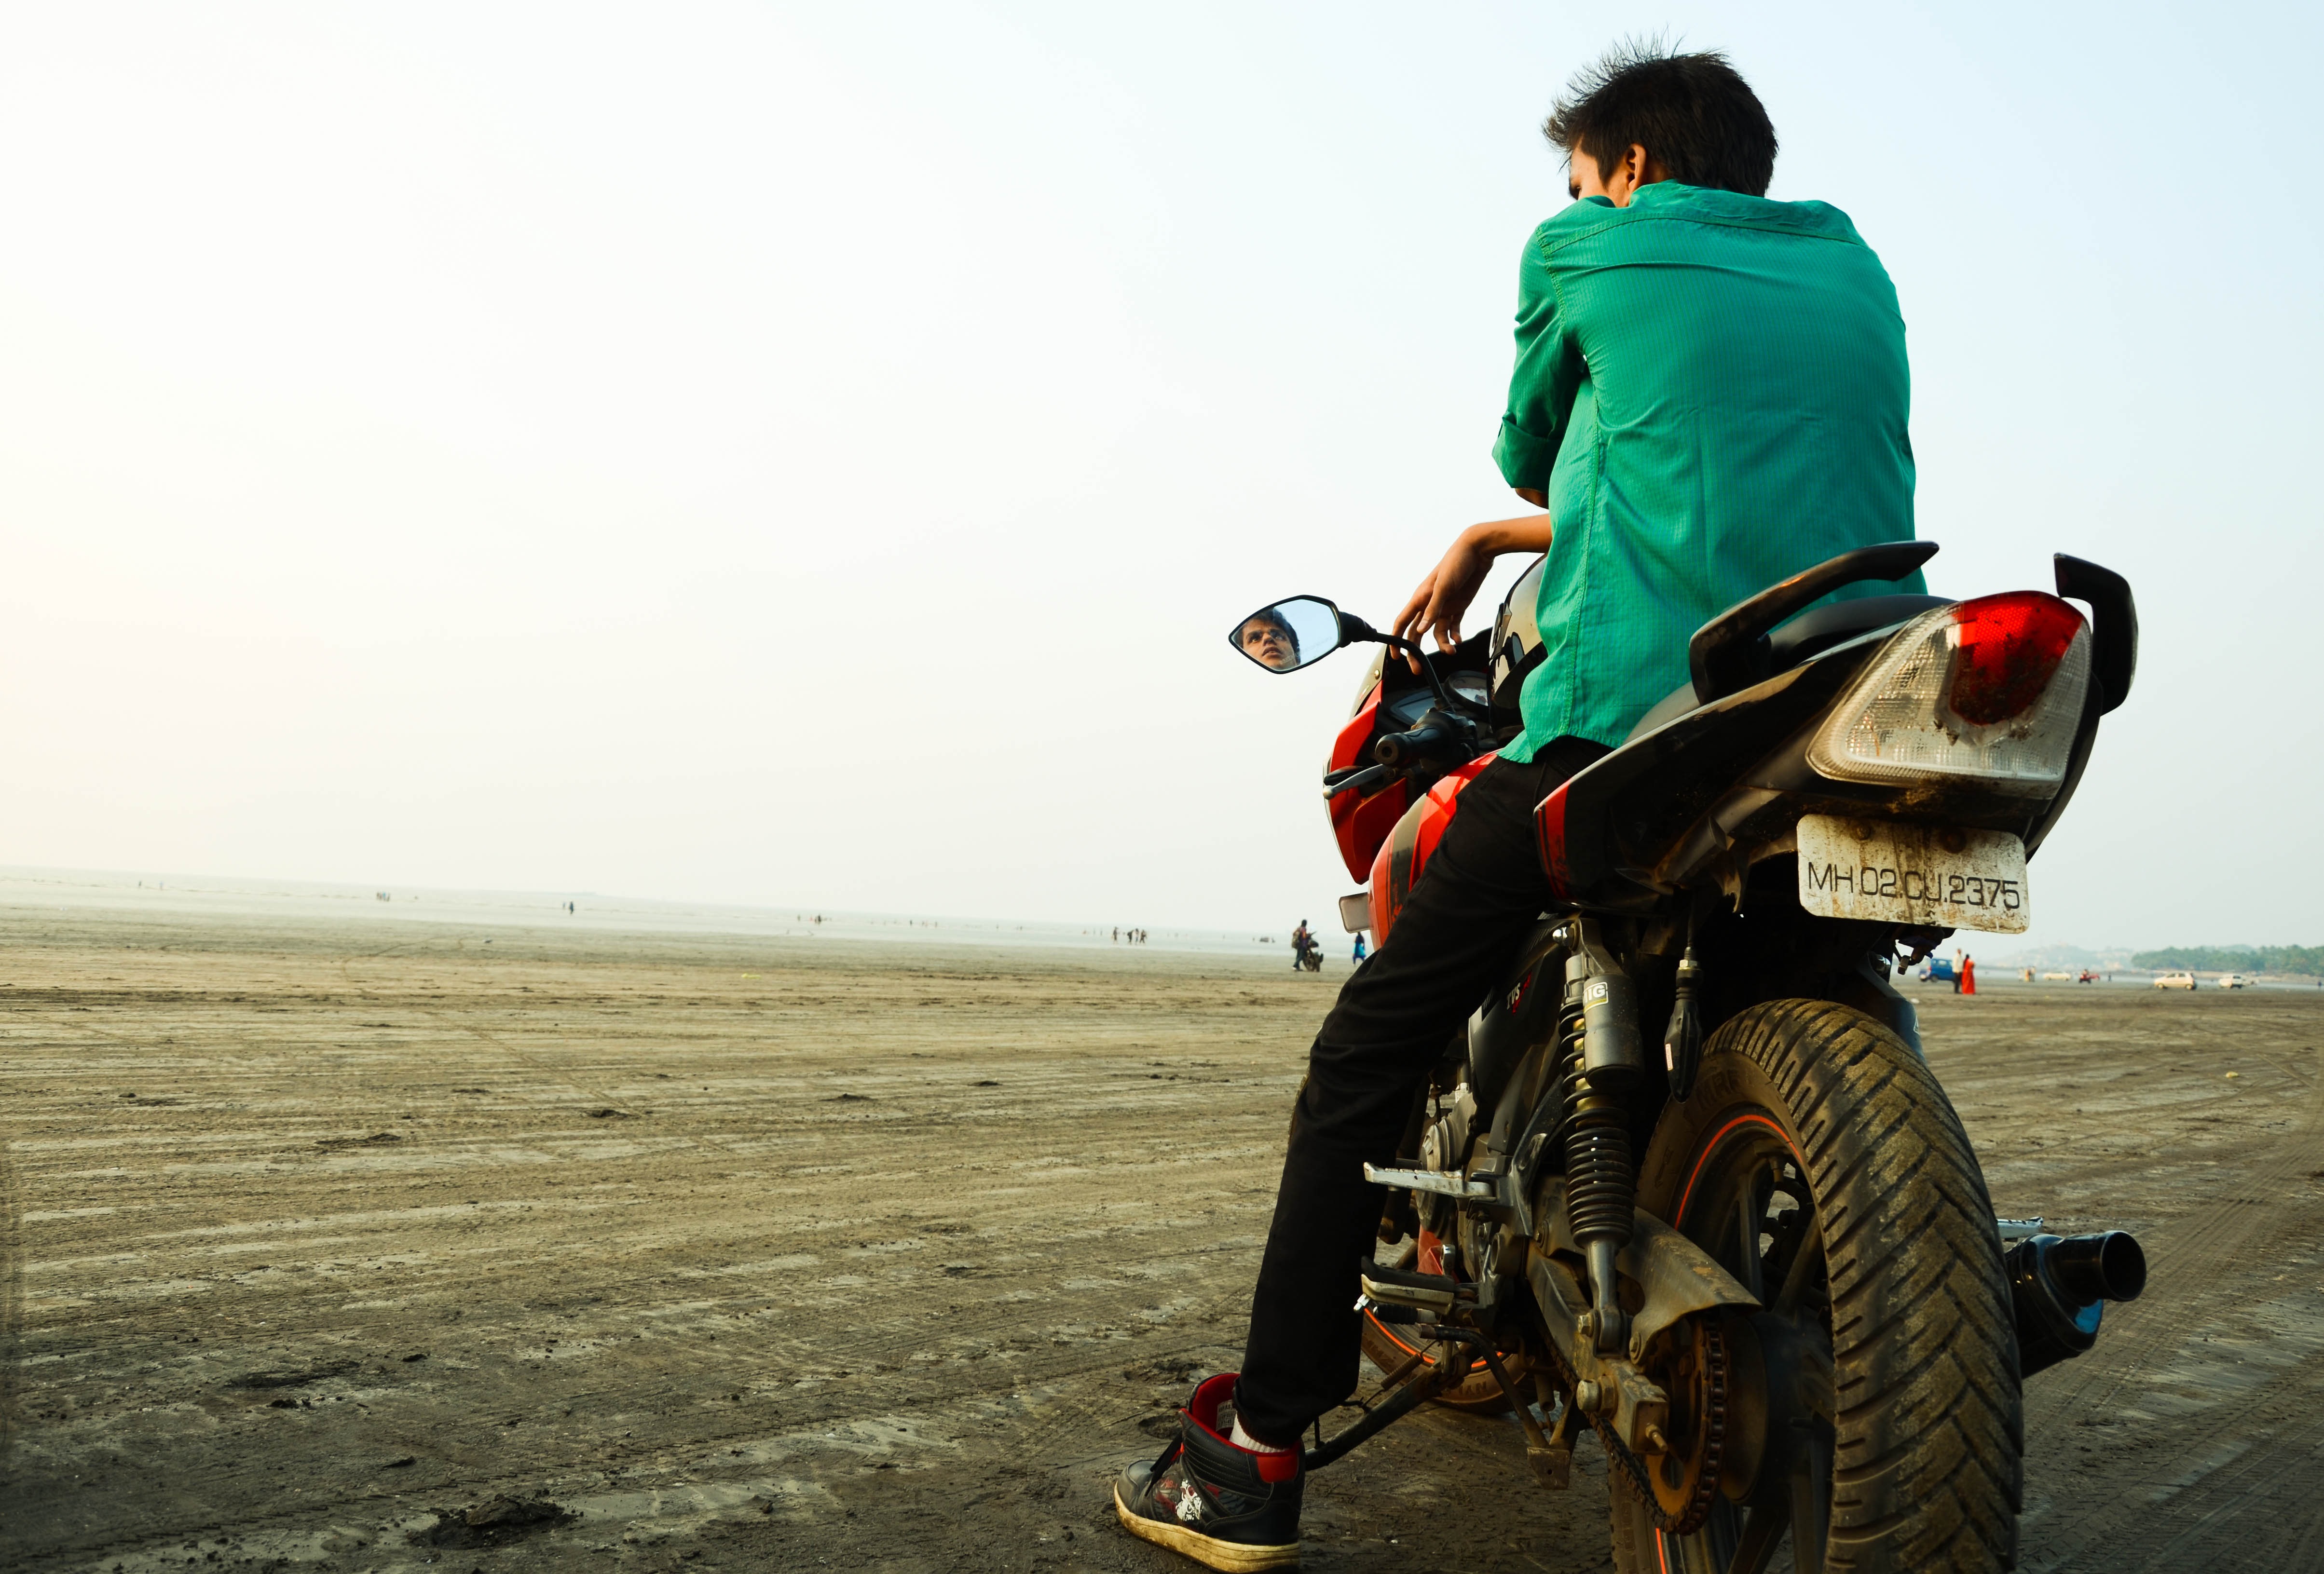
beach, landscape, string, boy, male, young, vehicle, motorcycle, motocross, extreme sport, caucasian, race, fun, biking, racing, bikes, india, motorsport, stunt, apache, motorcycling, all terrain vehicle, motorcycle racing, off roading, stunt performer